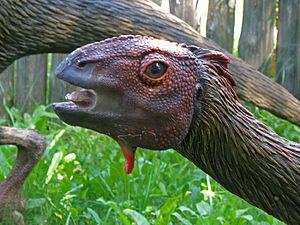
Dryosaurus est un genre éteint de dinosaures ayant vécu au Jurassique supérieur, il y a environ entre - 157 et - 145 Ma.